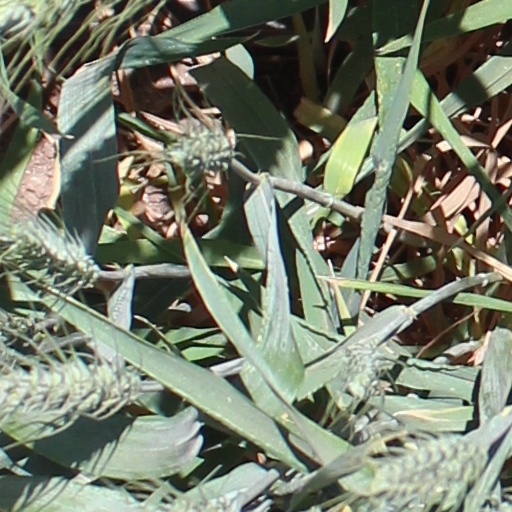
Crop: wheat